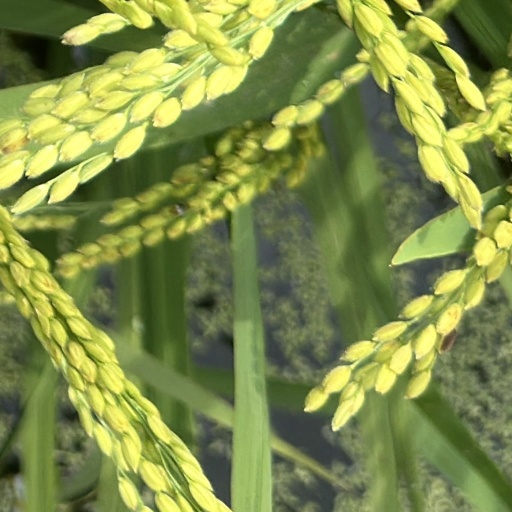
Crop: rice